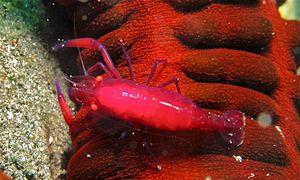
La Crevette impériale est une espèce de crevettes de la famille des Palaemonidae.